Inter Europol Competition

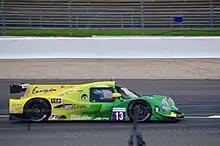
Inter Europol Competition's Ligier JS P3 at the 2017 4 Hours of Silverstone

In their second year in the endurance racing Inter Europol Competition continued their effort in the European Le Mans Series, bringing to the 2017 field a single LMP3 car, Ligier JS P3 number 13. Jens Petersen has been replaced by Martin Hippe, who became team's regular ELMS driver in the years to come. After scoring their maiden podium in the 4 Hours of Castellet, the team achieved a fifth-place finish in the general LMP3 standings.